Cleveland Barons (1937–1973)

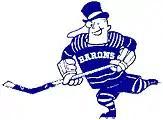
Barons alternate logo.

The team traces its roots back to the 1929–30 season of the International Hockey League, as the "Cleveland Indians." The Indians played for five seasons, until being renamed the Cleveland Falcons for the 1934–35 season. The Falcons played for three more years, when they became the Barons in 1937–38.